Beth Morris

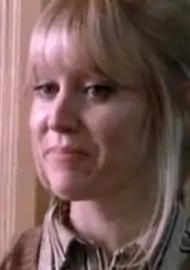

Born in Gorseinon and a lifetime native of Swansea, she was probably best known for her performance as Julia Drusilla in the 1976 BBC adaptation of "I, Claudius". Her career spanned from 1969 to 2004 and other notable TV credits include: "Softly, Softly", "Dixon of Dock Green", "I'll Fly You for a Quid", "David Copperfield", "Thriller", "Blake's 7", "Armchair Thriller", "Minder", "The District Nurse" and "Time Trumpet".